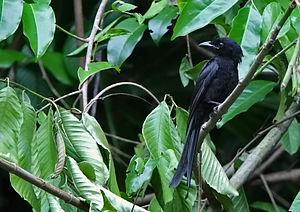
Le Drongo des Andaman est une espèce de passereau de la famille des Dicruridae.